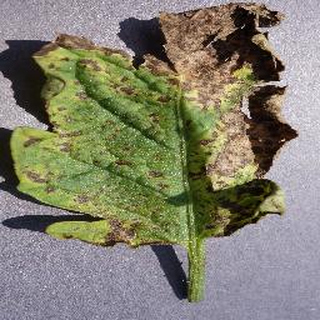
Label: tomato_septoria_leaf_spot